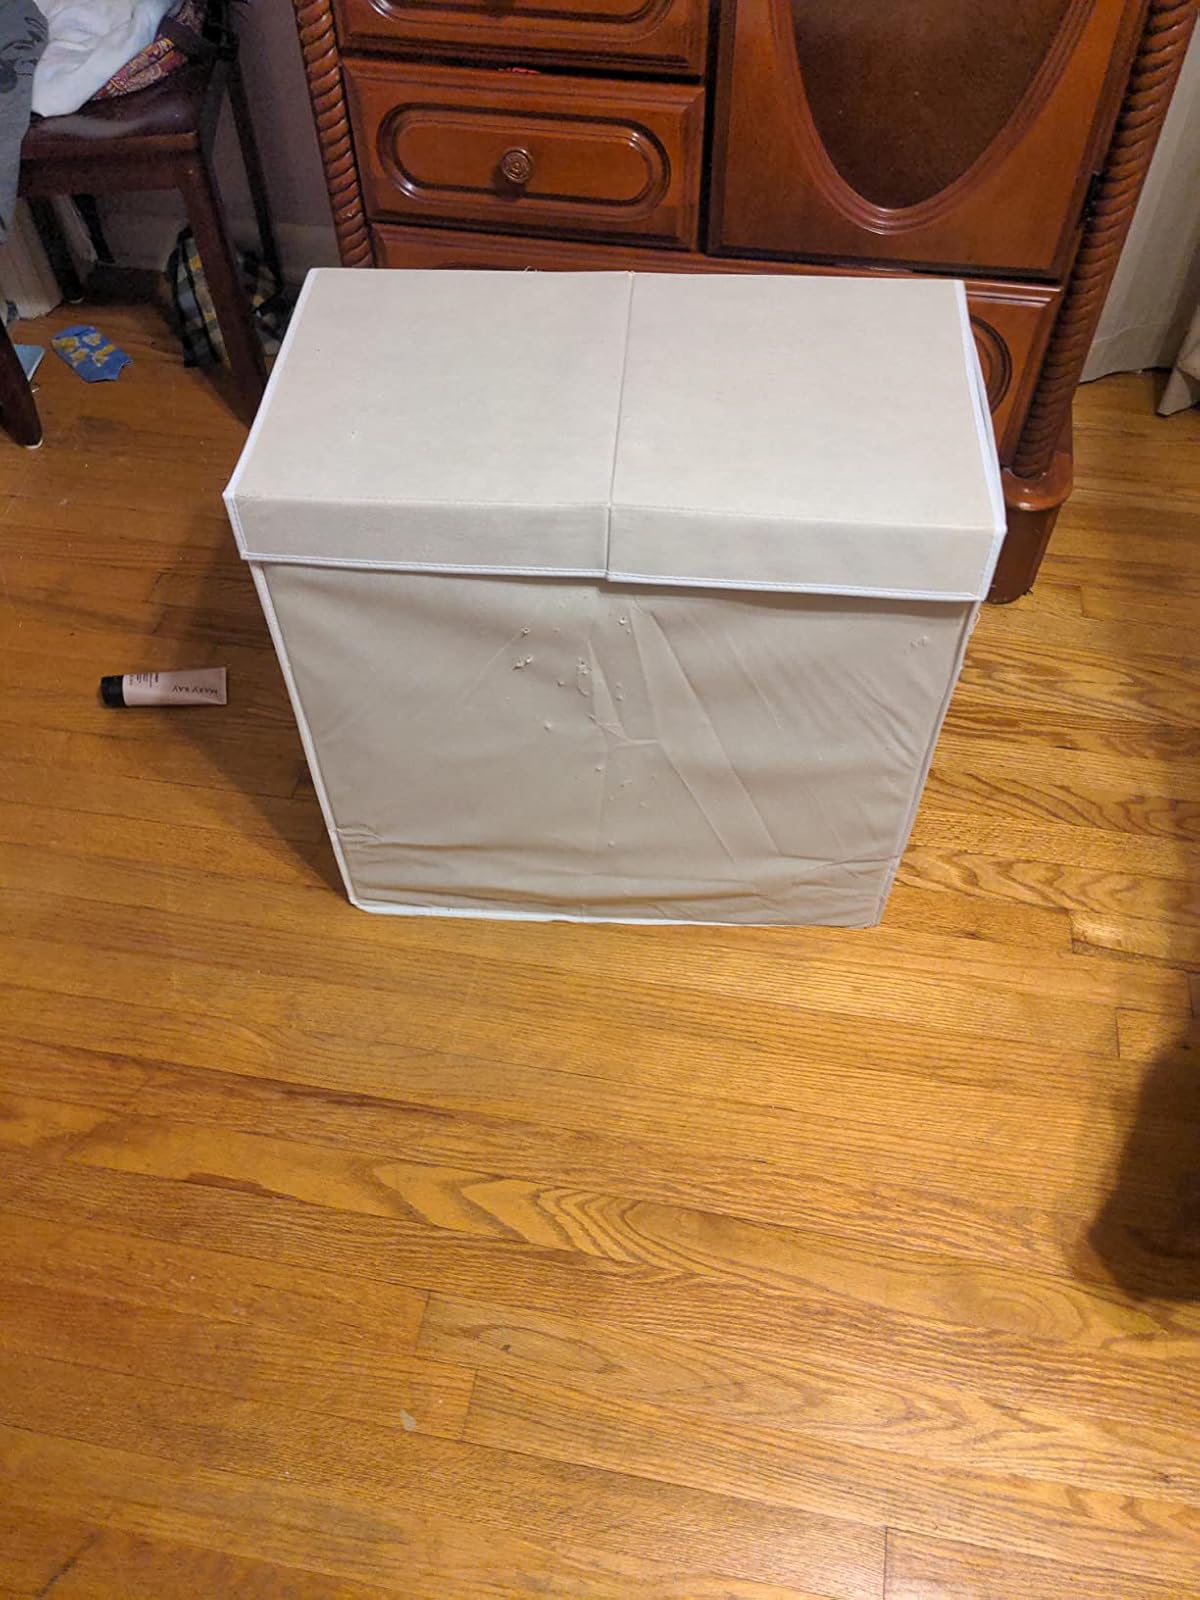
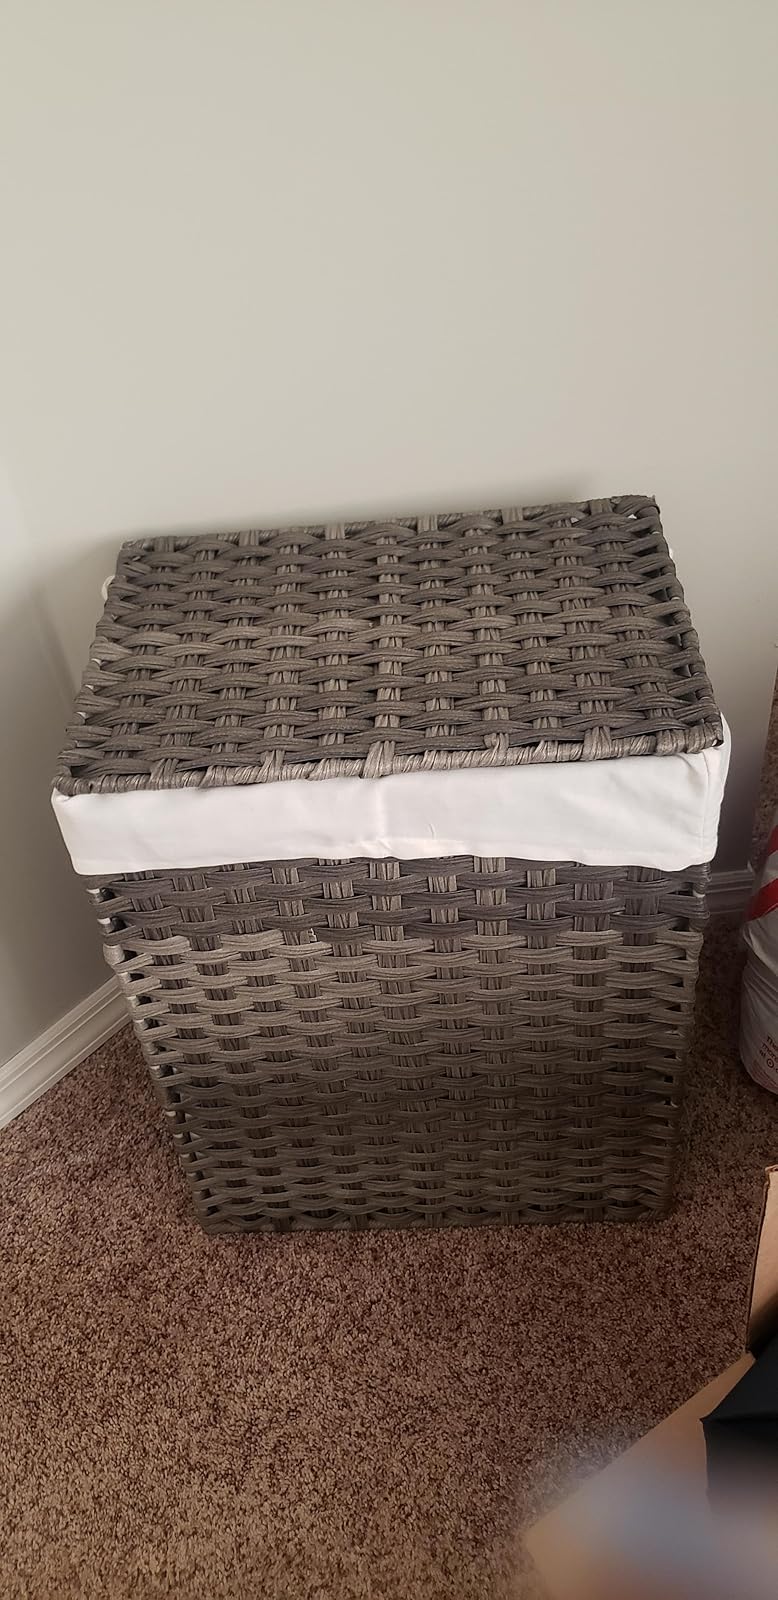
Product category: items_hamper
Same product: no